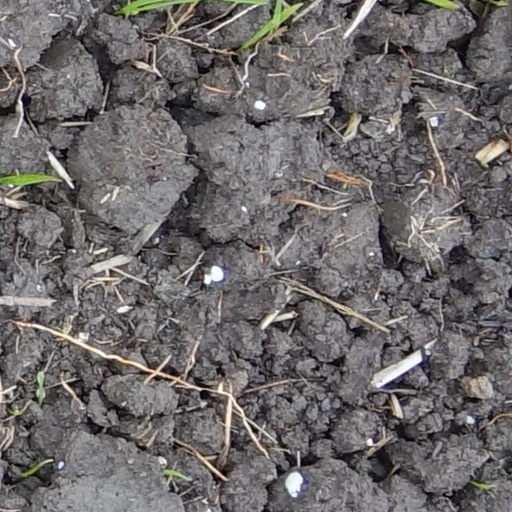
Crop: wheat